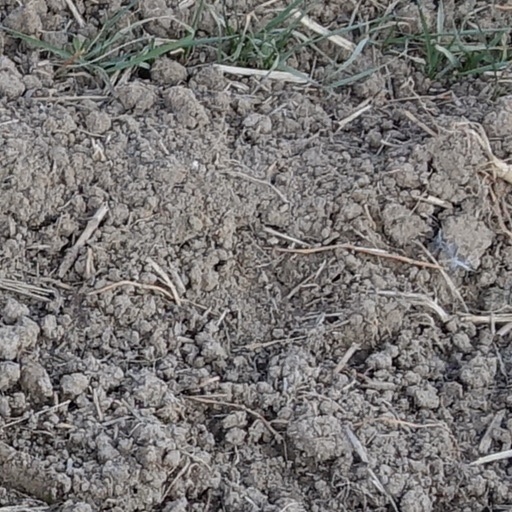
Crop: wheat